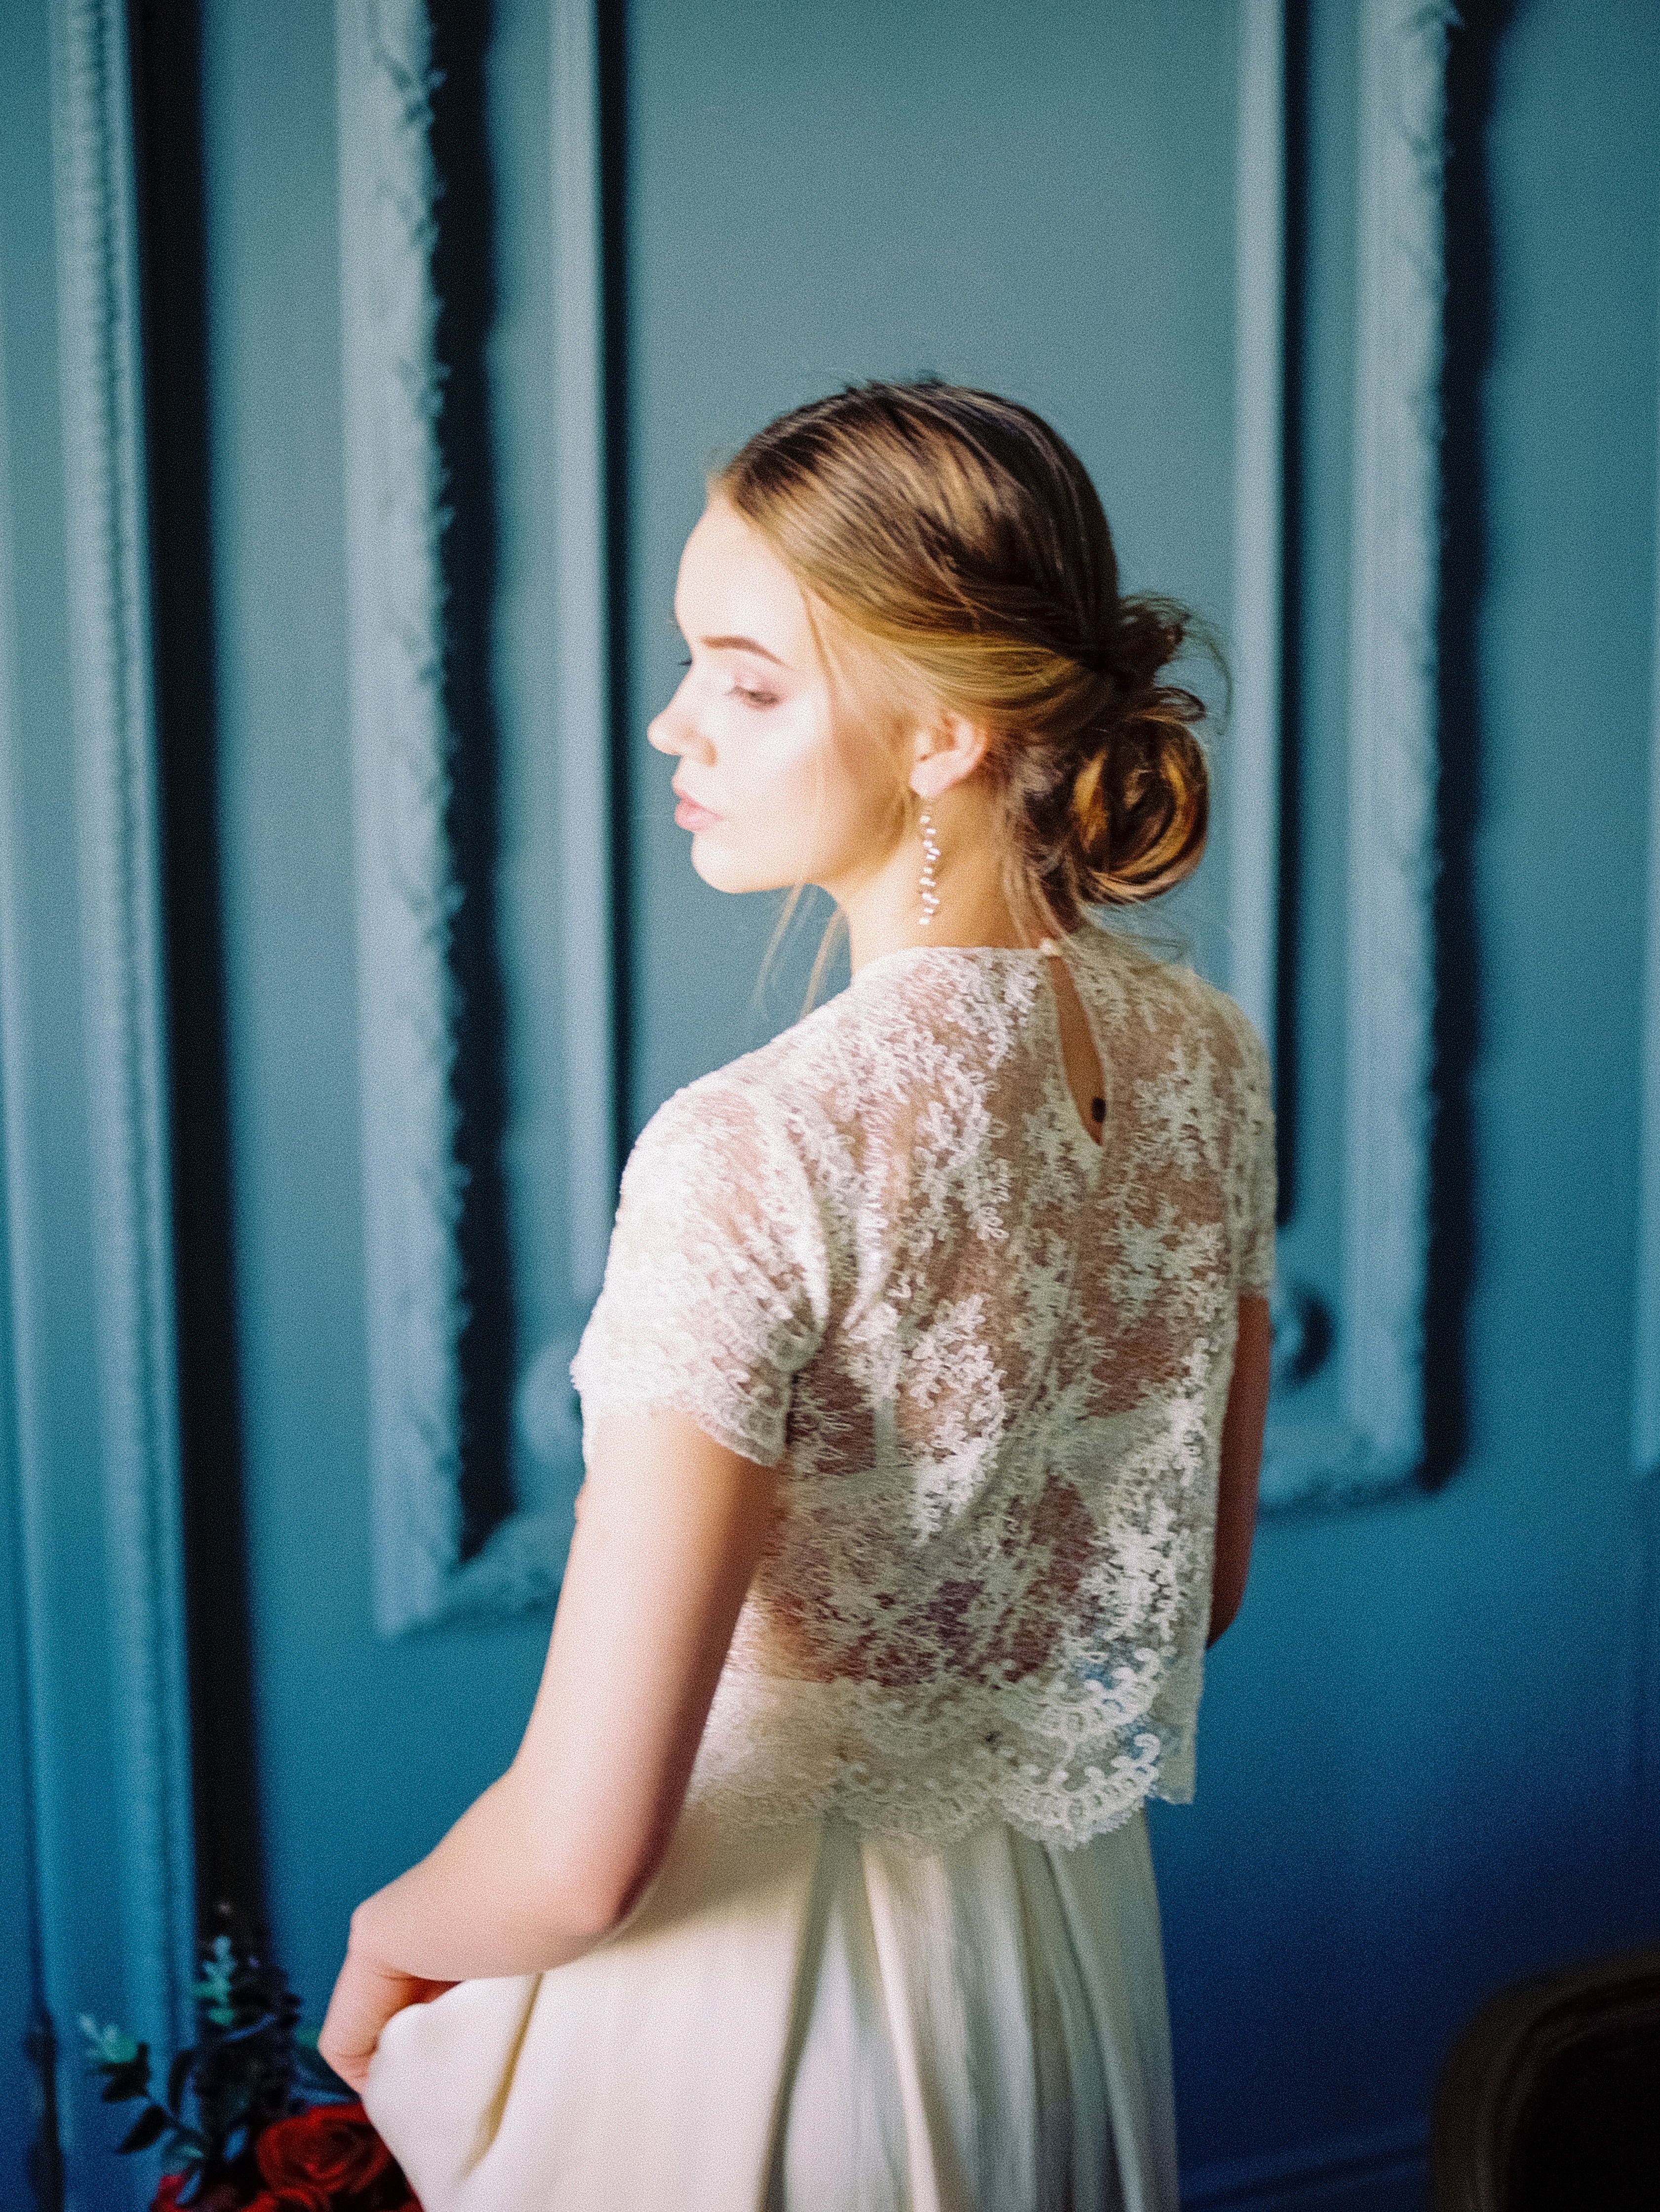
woman, joint, shoulder, flash photography, neck, sleeve, textile, waist, dress, street fashion, fashion design, gown, day dress, electric blue, long hair, formal wear, happy, makeover, event, bridal accessory, blond, fashion model, jewellery, embellishment, curtain, peach, brown hair, human leg, pattern, fashion accessory, sitting, cocktail dress, bridal clothing, haute couture, necklace, portrait photography, top, photo shoot